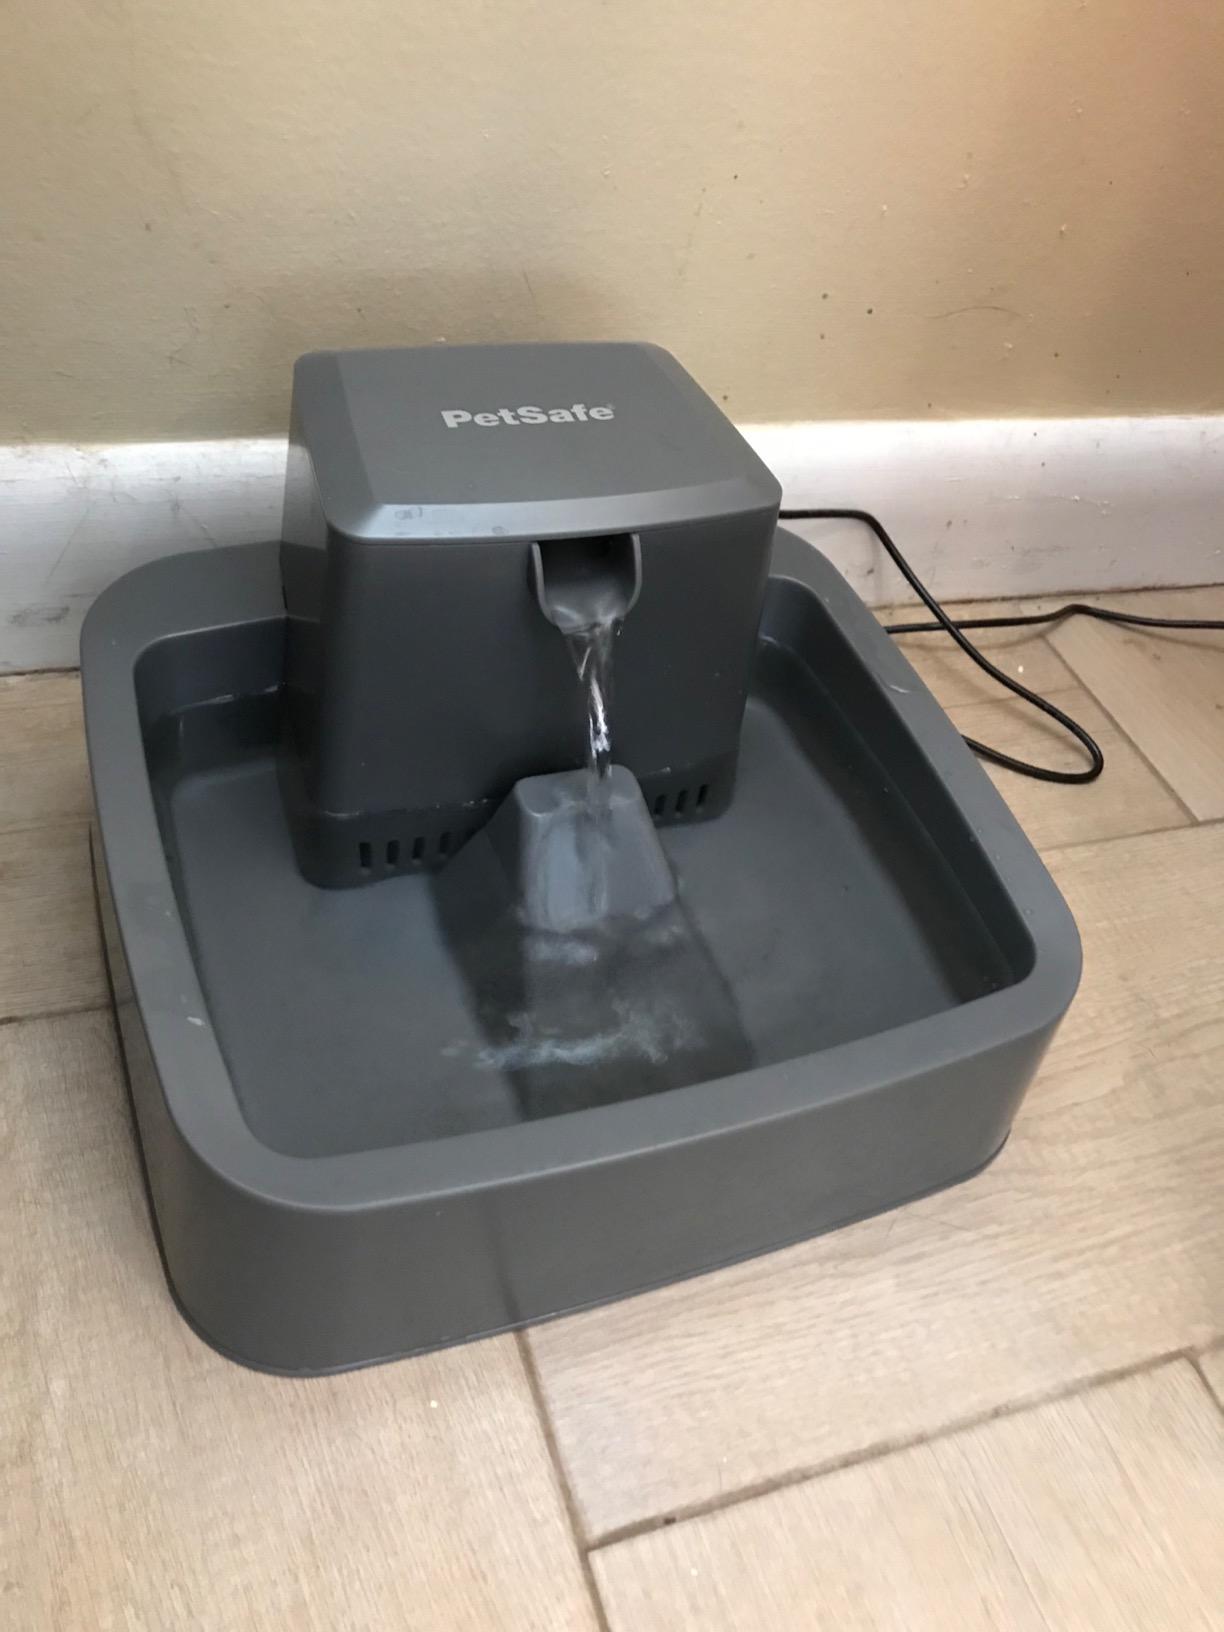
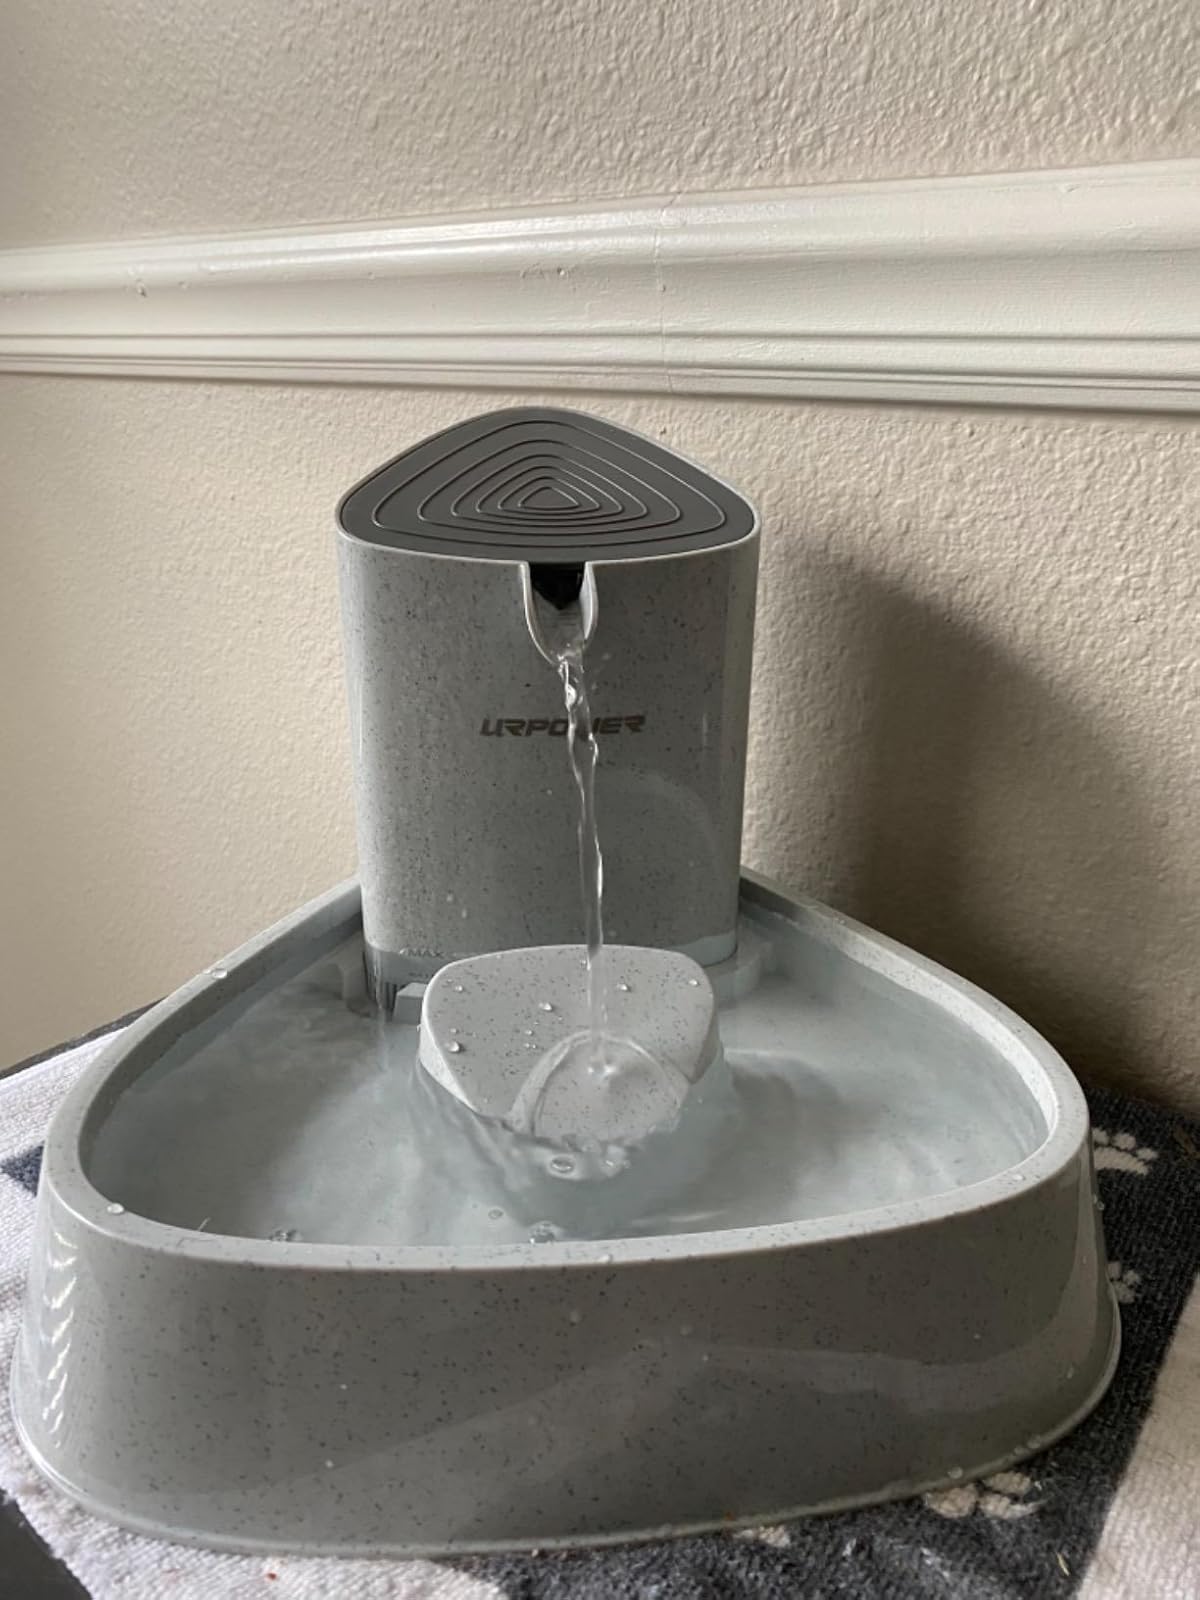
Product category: items_bowl
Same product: no